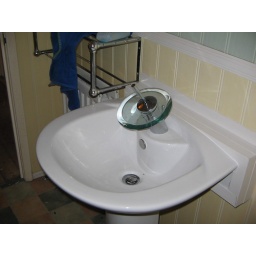
New sink and tap unit in bathroom